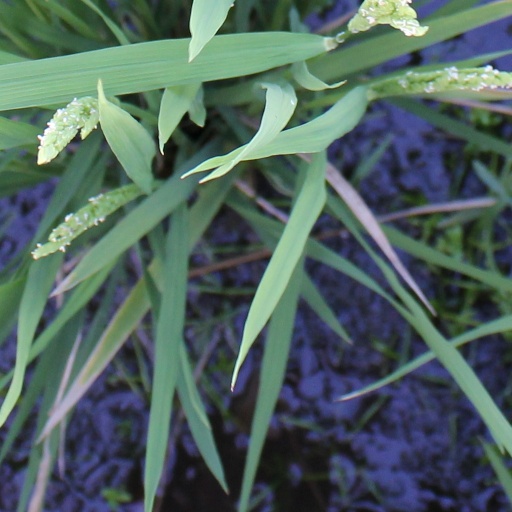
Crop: rice